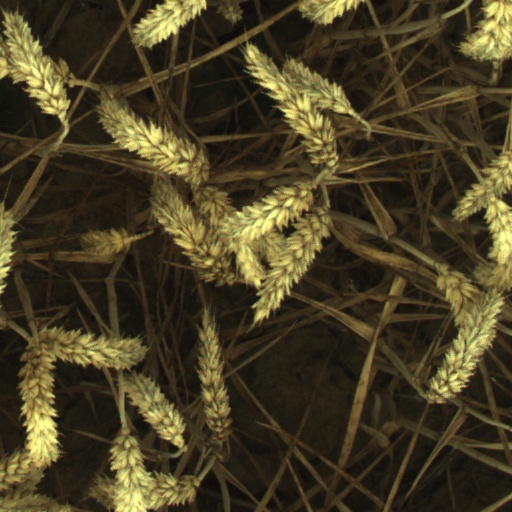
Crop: wheat